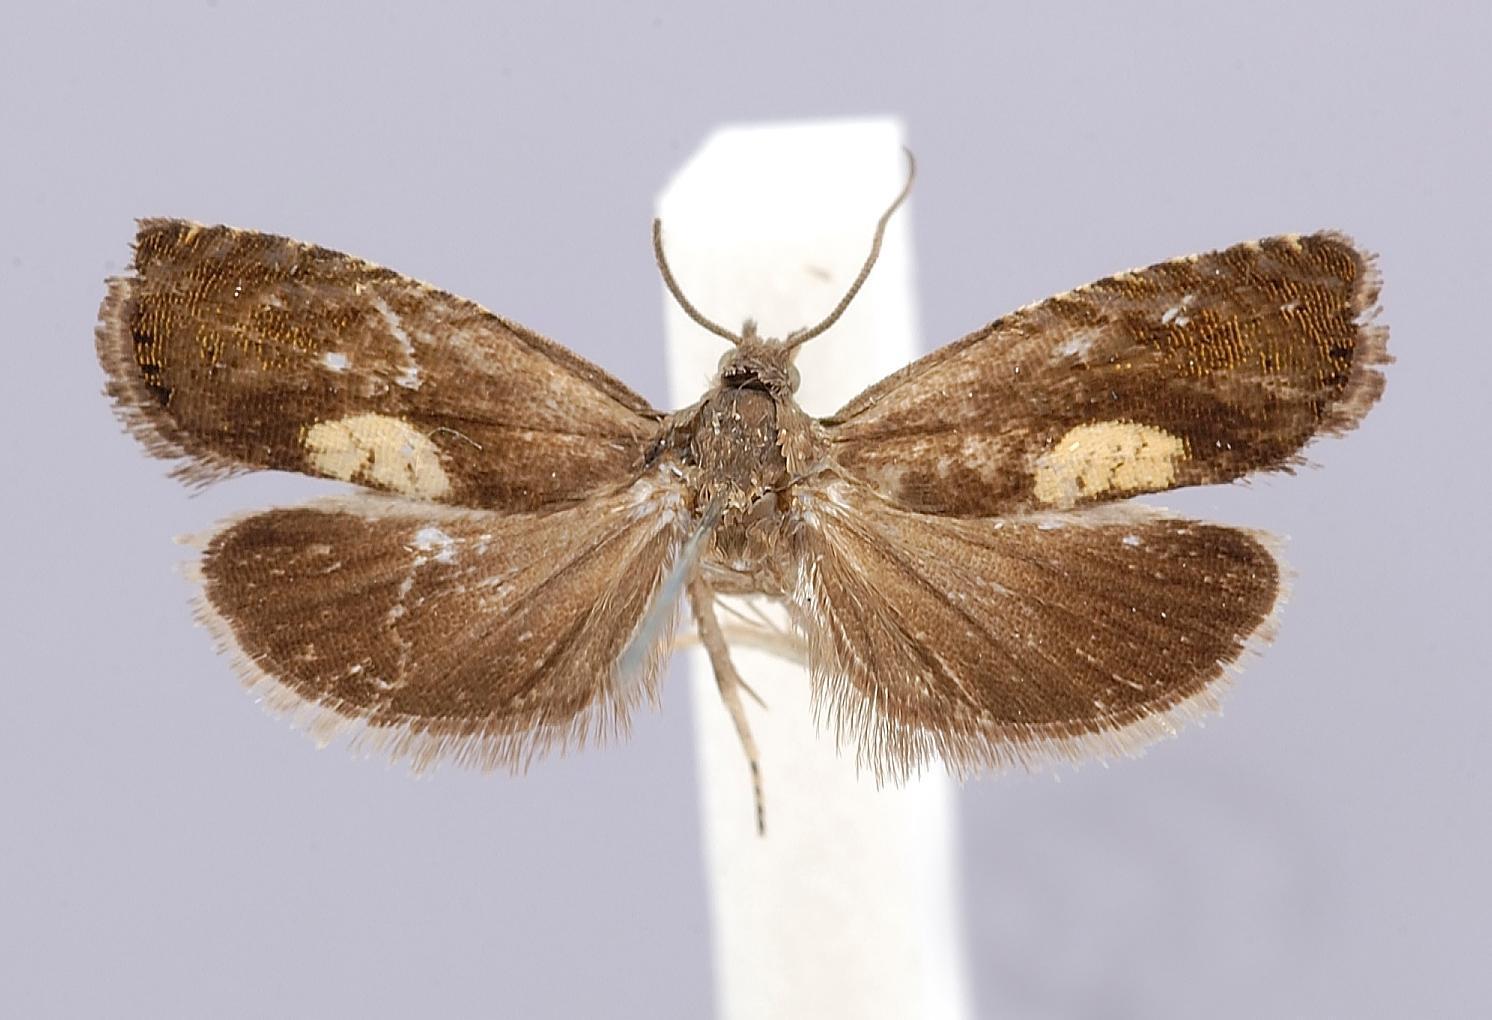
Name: Dichrorampha sugii
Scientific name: Dichrorampha sugii Kawabe, 1989
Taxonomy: Animalia, Arthropoda, Insecta, Lepidoptera, Tortricidae
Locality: Hualien Hsien, Kuanyuan, 2400 m, Haulien Hsien, Taiwan
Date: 7 Aug 1987 to 8 Aug 1987